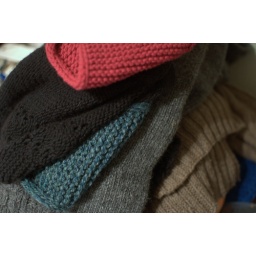
the pile of woolens on my craft table in my office makes me feel cozy.